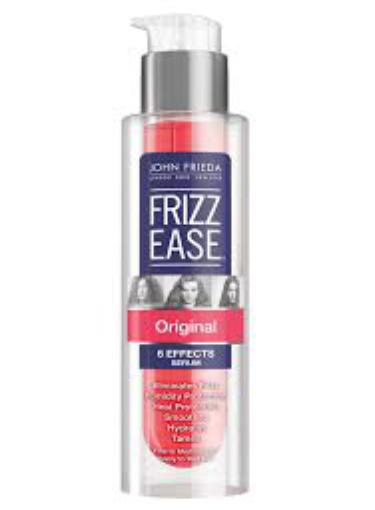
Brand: Frizz-Ease
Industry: Necessities